Shipbuilding in Ukraine

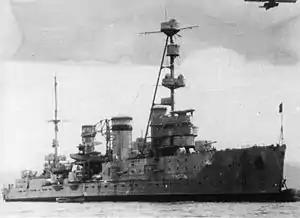
Cruiser "Hetman Bohdan Khmelnytsky"

In Ukraine, the first shipyard for the construction of warships was built in 1788 in Mykolaiv. In 1862 in Kyiv based building company, which later turned into a shipyard. In the years 1895-1897 were built two shipyards in Mykolaiv. In Ukraine, there were seven shipbuilding and ship-repair enterprises in 1913 (in Mykolaiv, Kherson, Odesa, etc.).